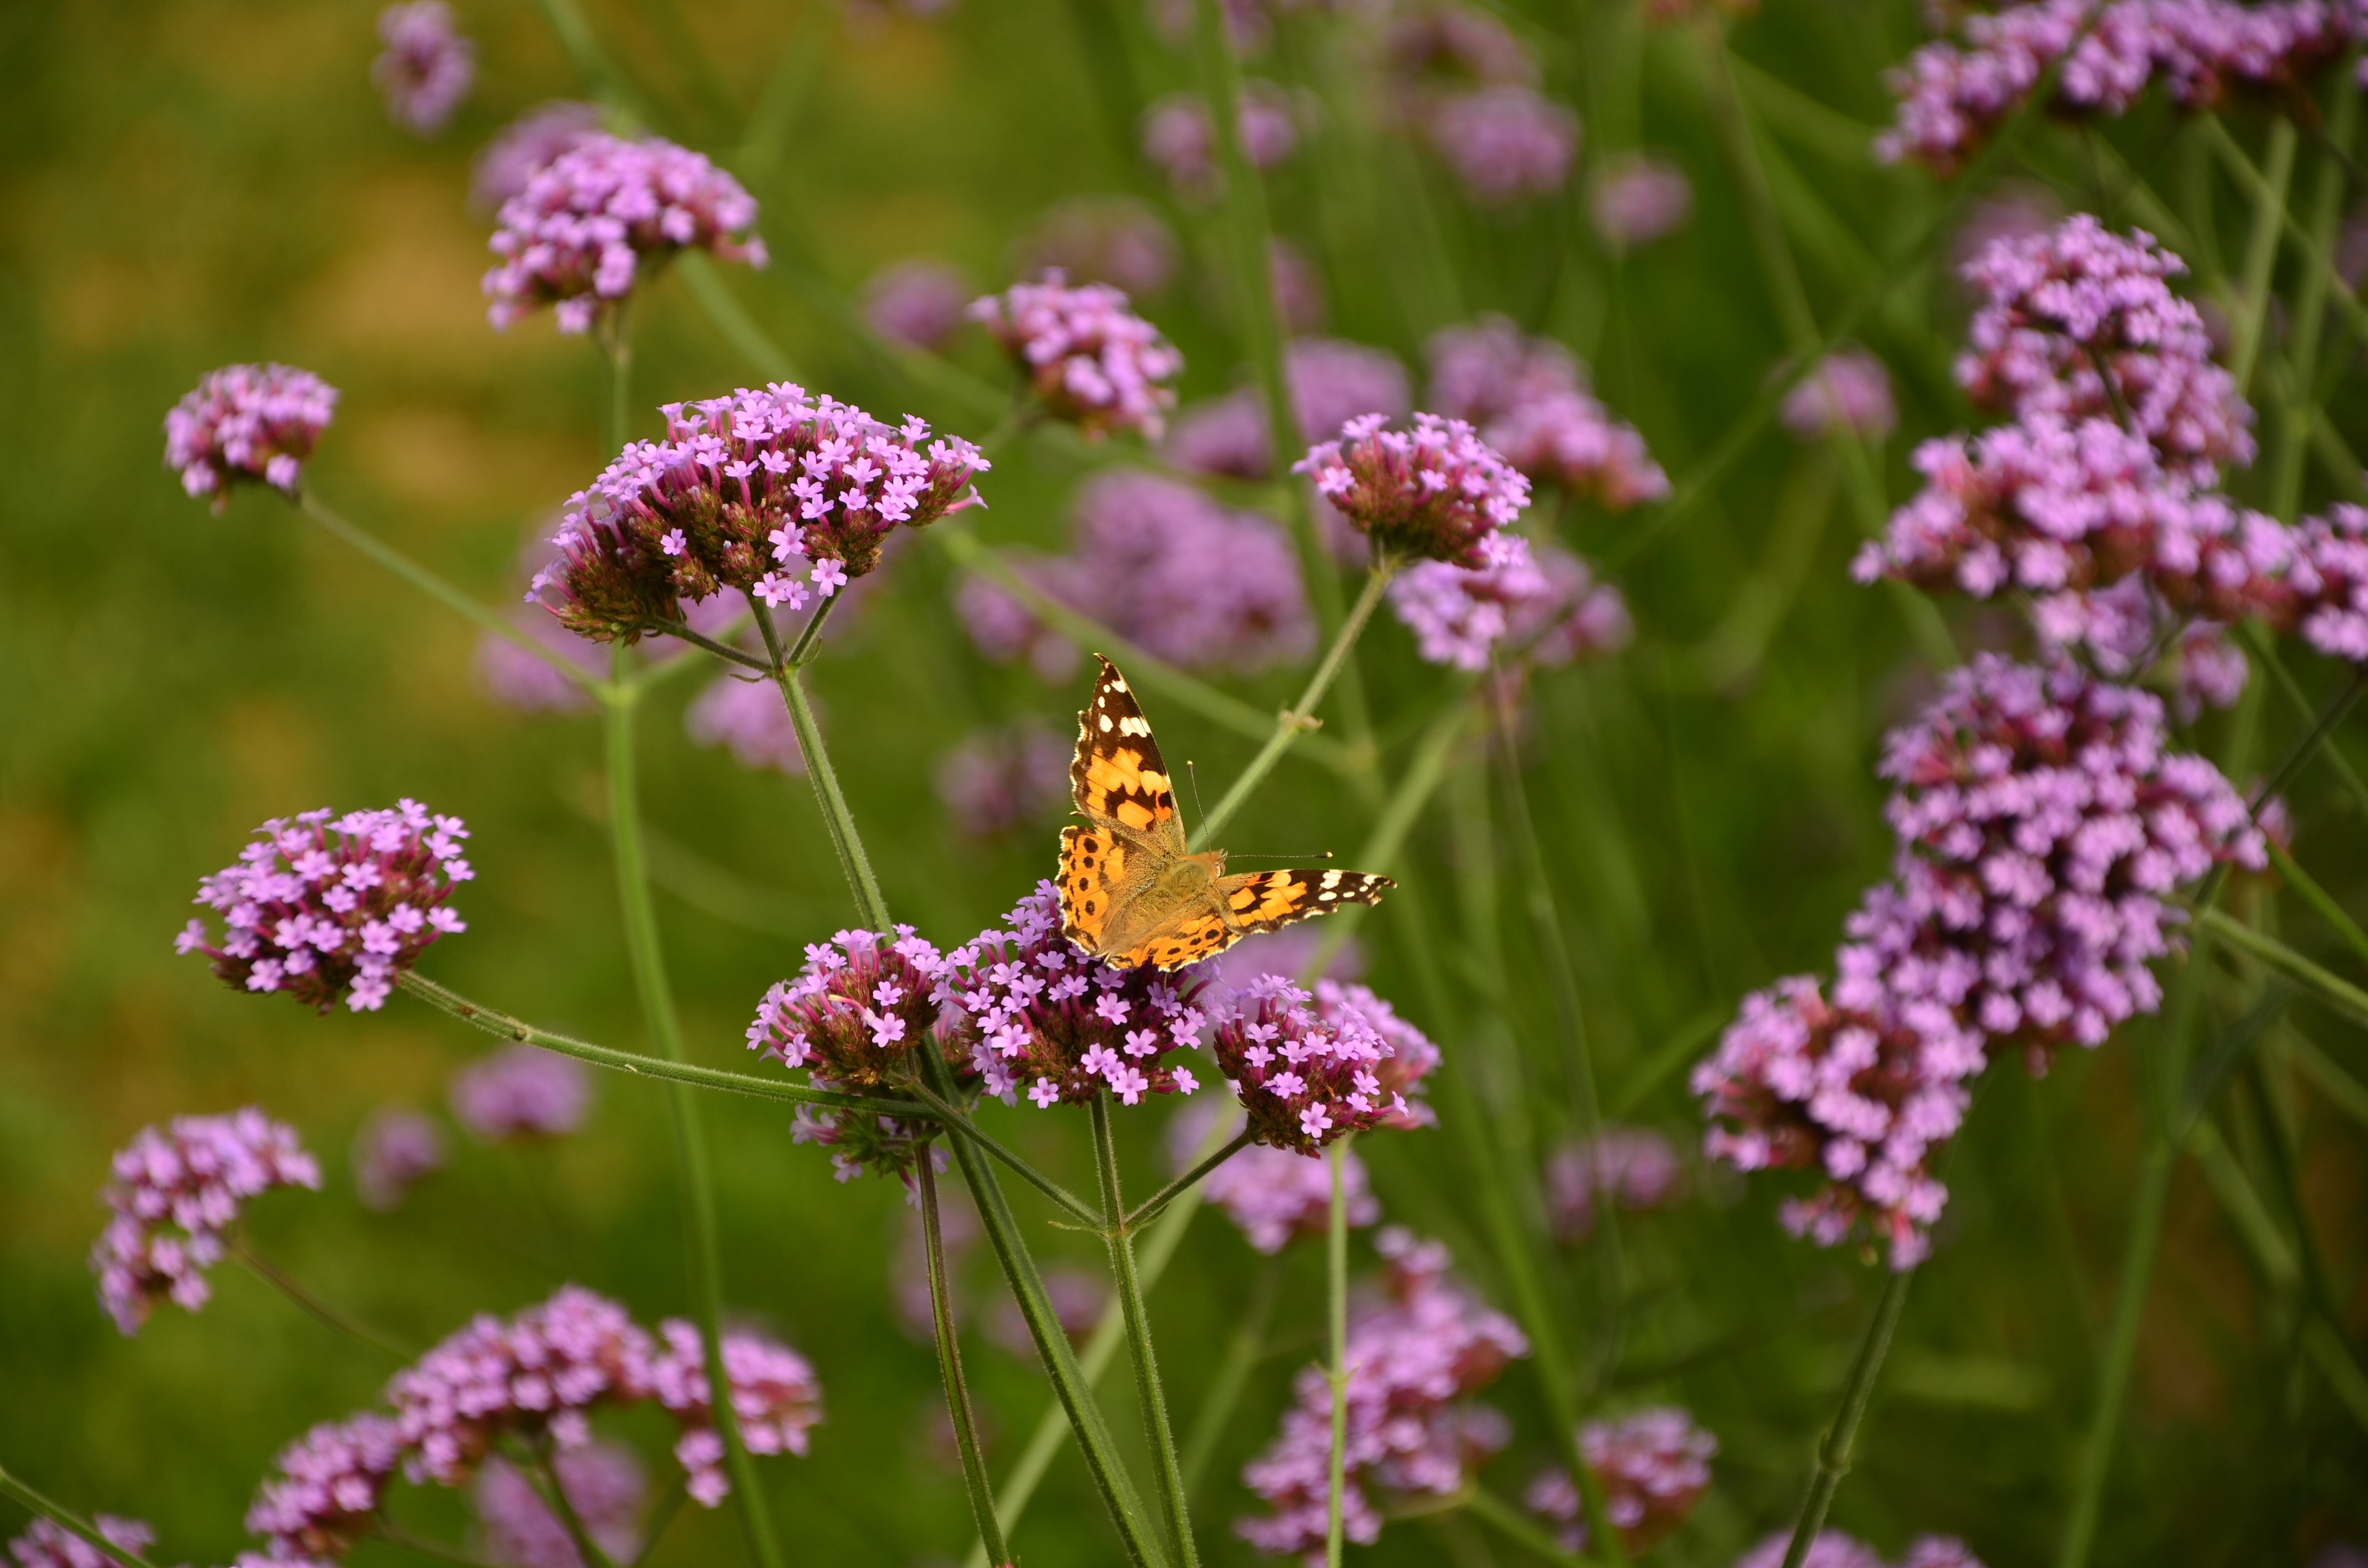
blossom, plant, meadow, flower, bloom, summer, herb, insect, botany, butterfly, flora, fauna, invertebrate, wildflower, flowers, nectar, yarrow, macro photography, pink flowers, flowering plant, painted lady, verbena, annual plant, land plant, moths and butterflies, english lavender, breckland thyme